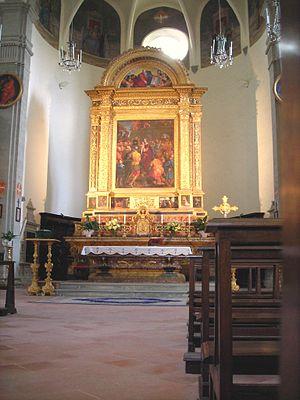
Castel Rigone est une frazione de la commune de Passignano sul Trasimeno dans la province de Pérouse en Ombrie.